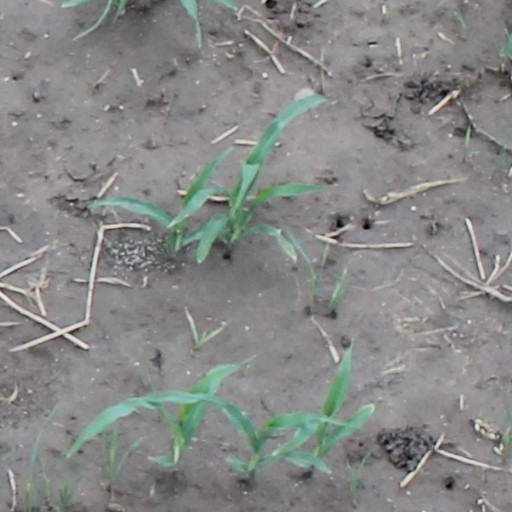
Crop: maize; corn